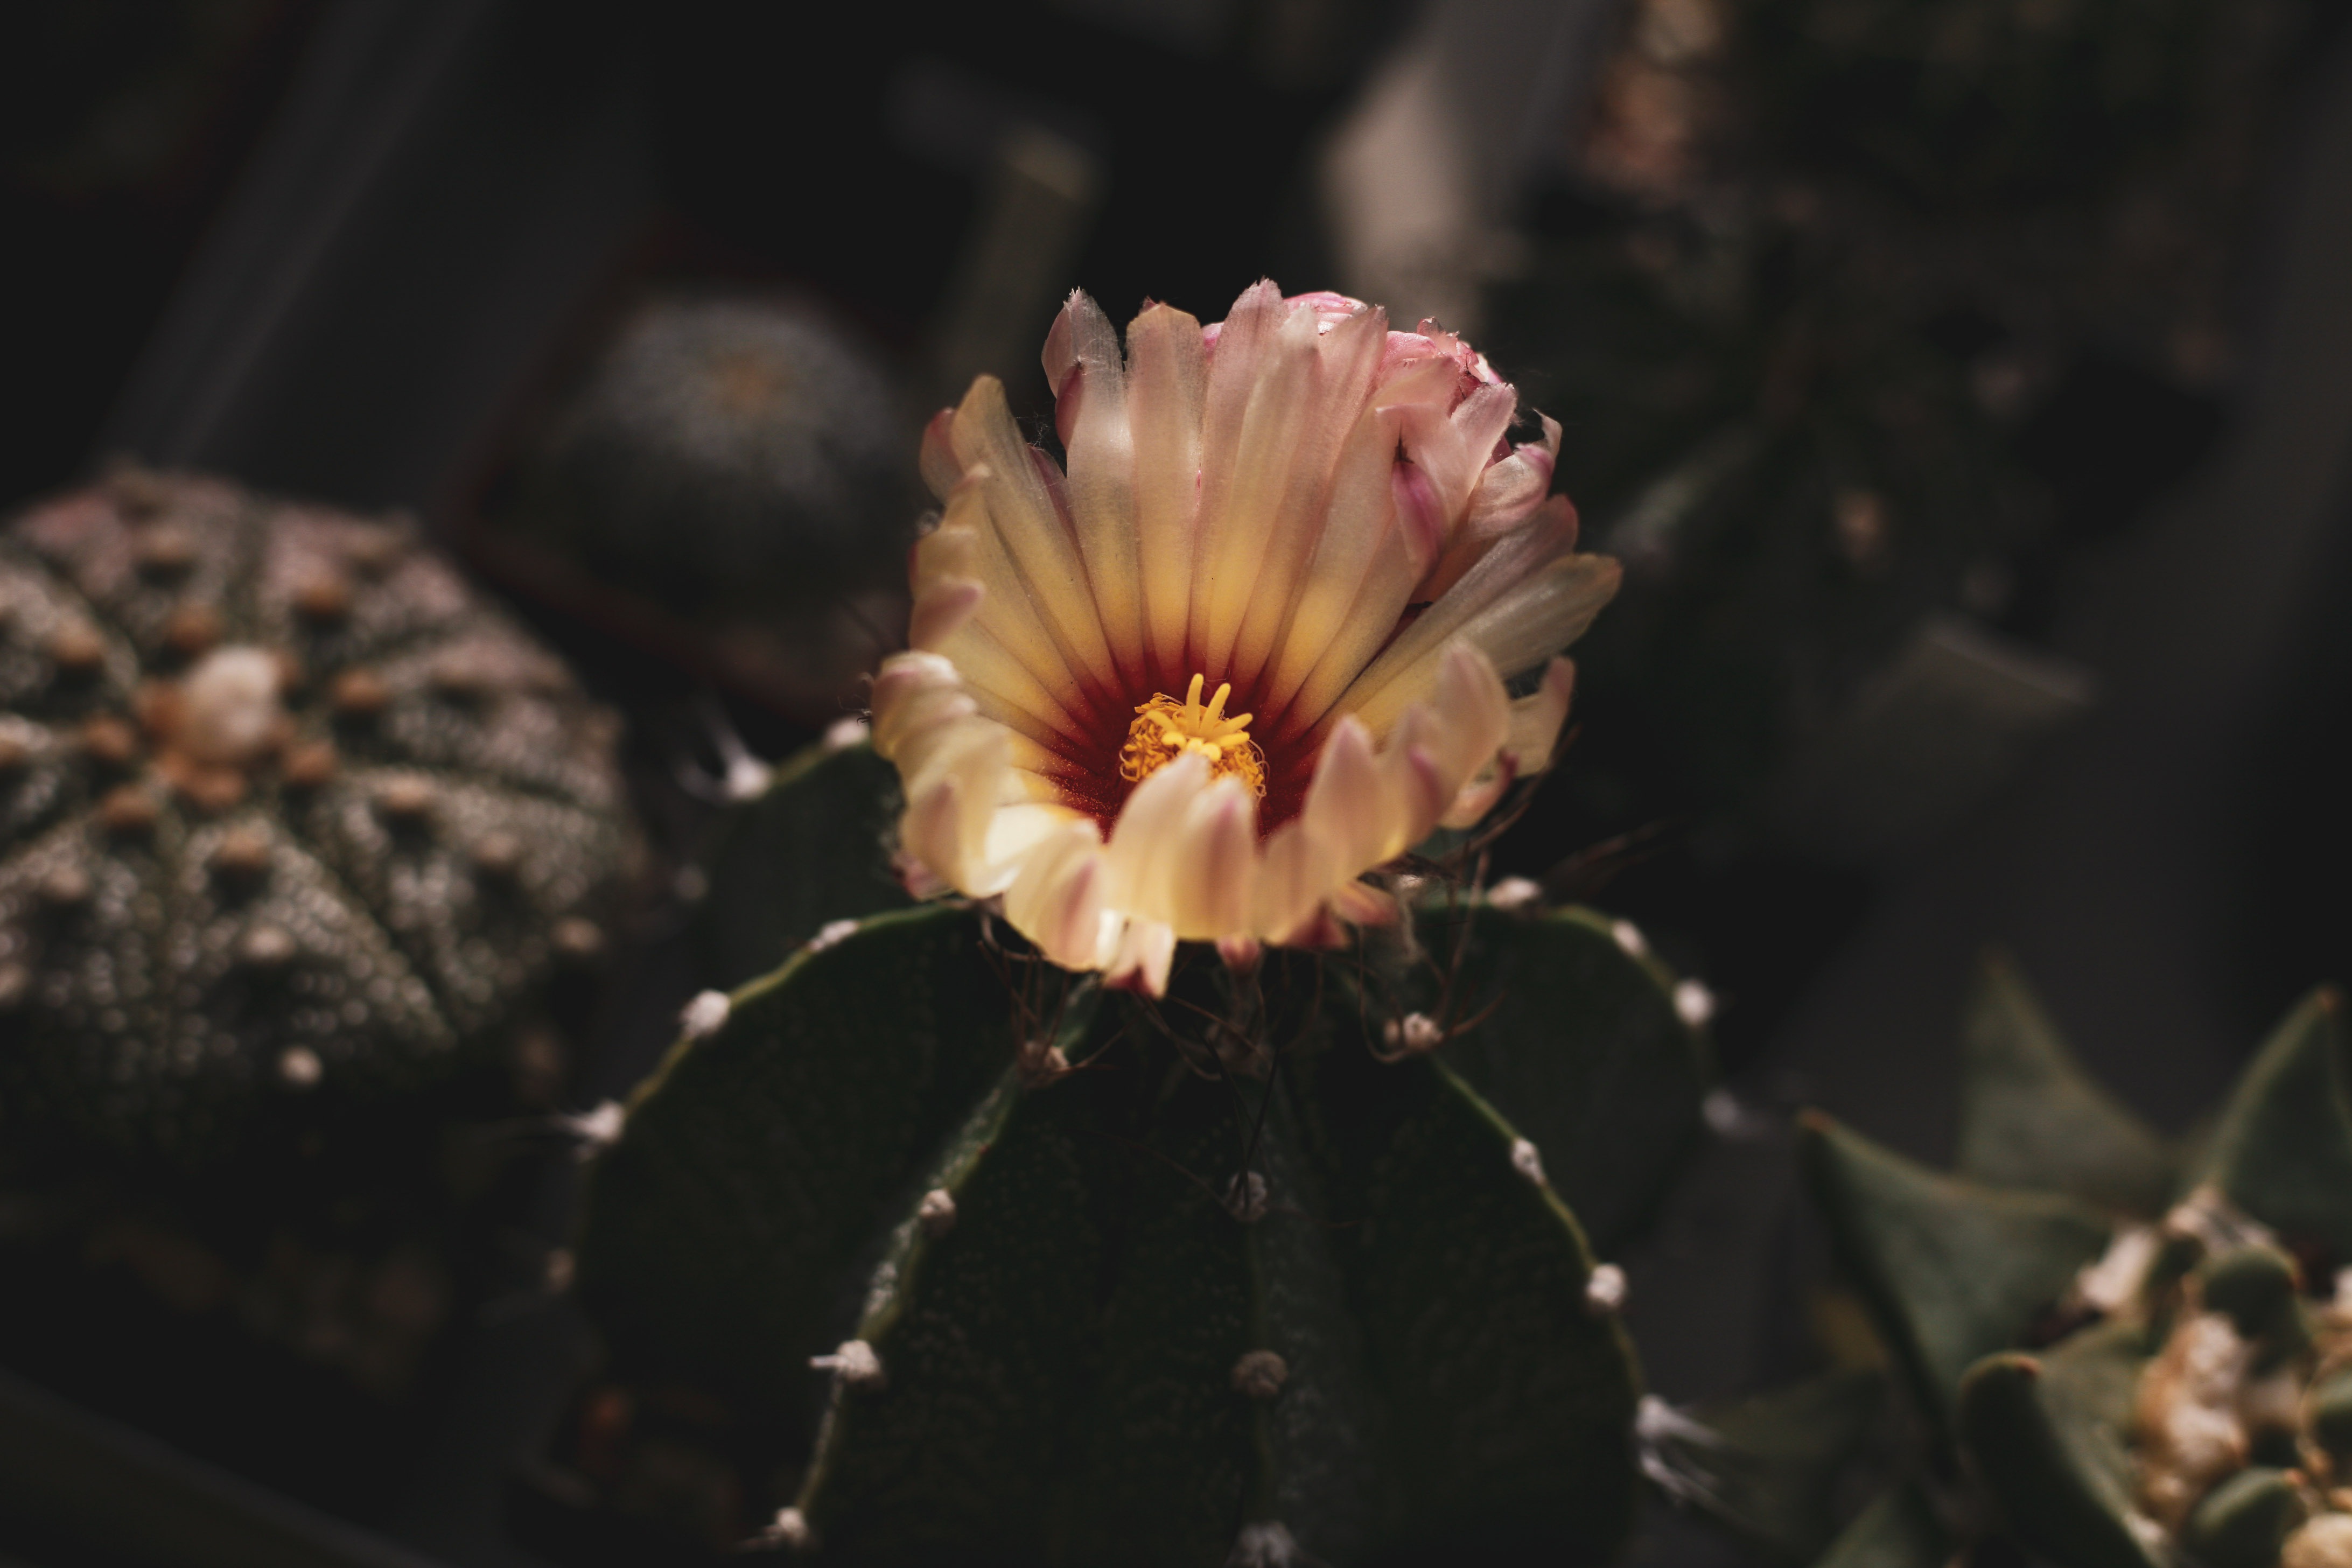
flower, plant, petal, terrestrial plant, flowering plant, annual plant, close up, herbaceous plant, pollen, flash photography, macro photography, darkness, art, plant stem, still life photography, soil, blossom, bud, wildflower, malvales, natural landscape, moonlight cactus, subshrub, wildlife, thorns, spines, and prickles, peach, rock, twig